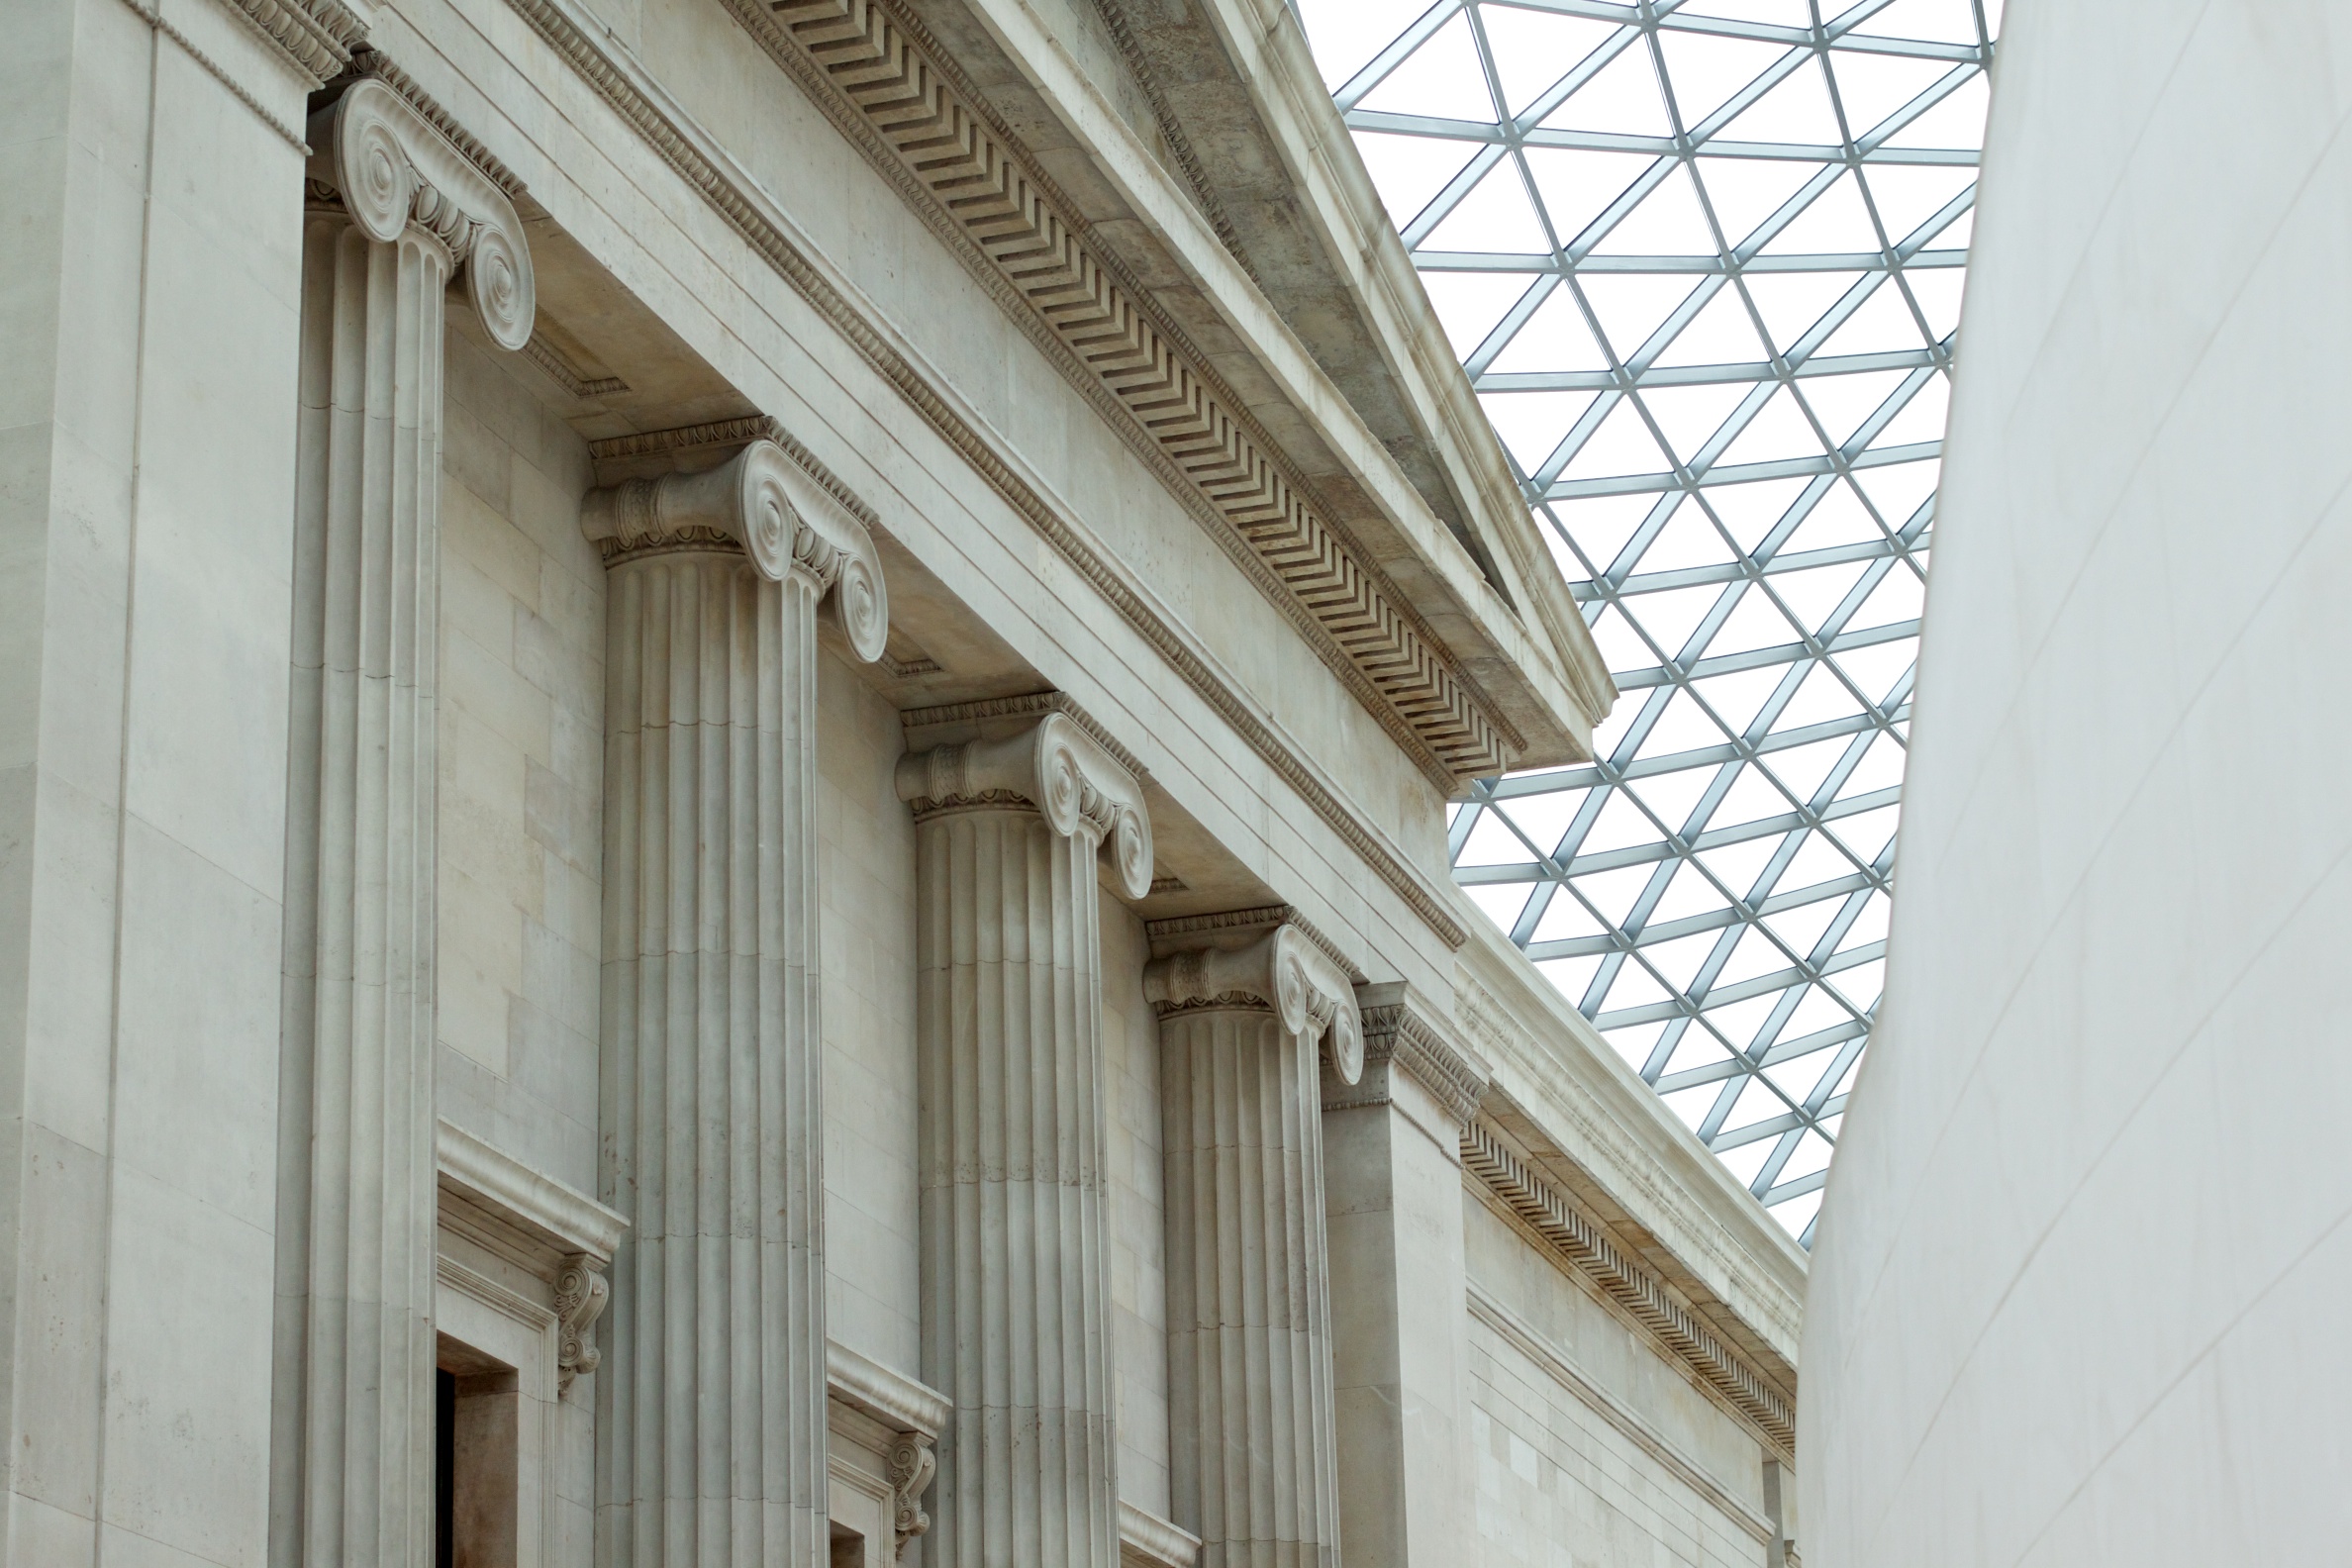
architecture, structure, column, facade, interior design, design, symmetry, daylighting